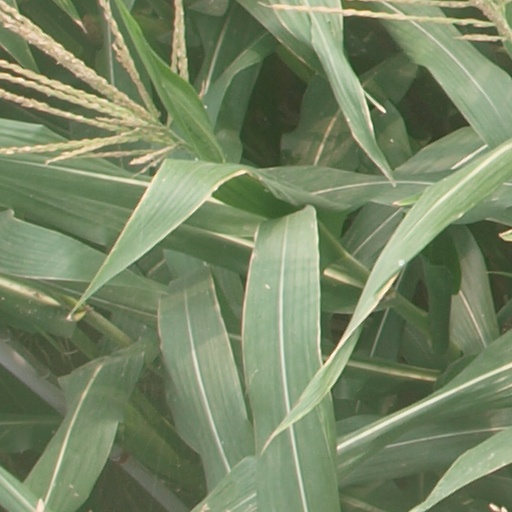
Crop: maize; corn